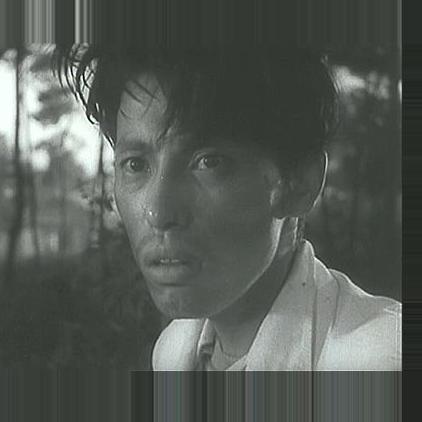
Age: 25